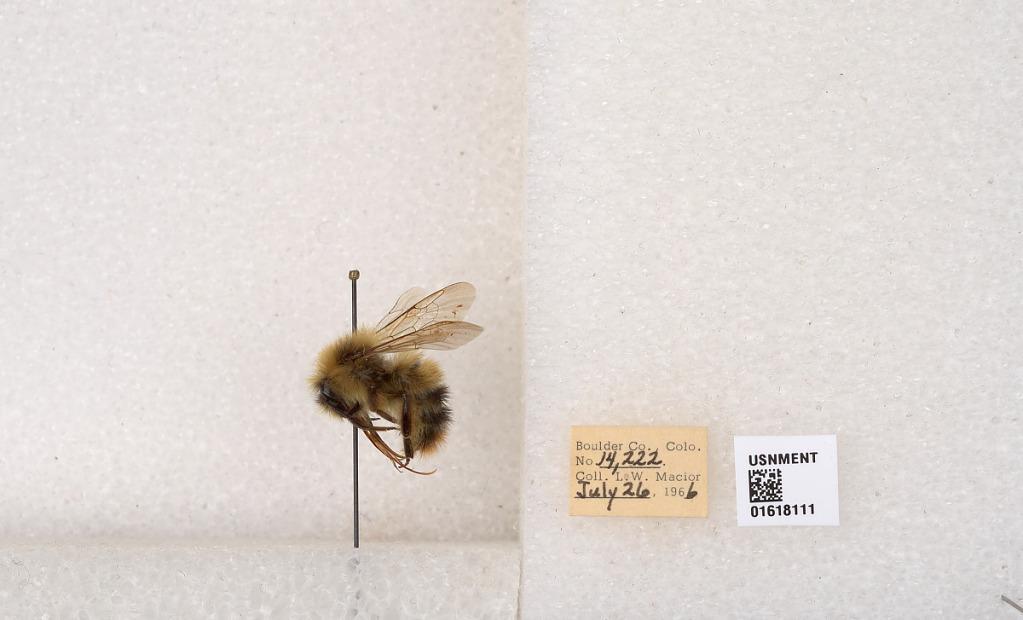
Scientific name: Bombus kirbyellus
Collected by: L. Macior
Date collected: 1966-7-26
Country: United States
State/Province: Colorado
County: Boulder
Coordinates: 40.0925, -105.358